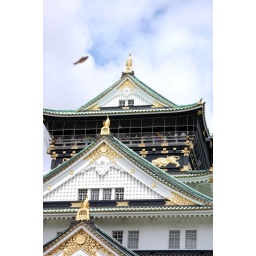
unidentified flying object over osaka castle